Bap (rice dish)

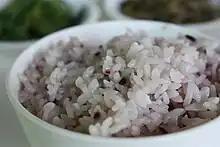

Bap is a Korean name for cooked rice prepared by boiling rice or other grains, such as black rice, barley, sorghum, various millets, and beans, until the water has cooked away. Special ingredients such as vegetables, seafood, and meat can also be added to create different kinds of "bap". In the past, except for the socially wealthy class, people used to eat mixed grain rice together with beans and barley rather than only rice.